Awadh

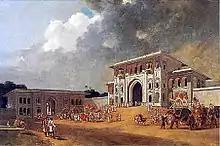
Gates of the Palace at Lucknow by W. Daniell, 1801

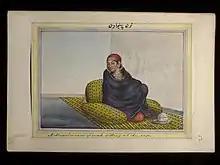
Muslim woman of rank at ease

Coins were struck under the nawab's control for the first time in 1737, at a new mint opened in Banaras, although the coins named the Mughal emperor, not the Nawab. After the Battle of Buxar, the British seized Banaras, and so the mint was moved in 1776 to Lucknow. From there, coins in the name of the Mughal emperor continued to be struck, and they continued to name Muhammadabad Banaras as the mint. It was only in 1819 that Nawab Ghaziuddin Haidar finally started to strike coins in his own name. Soon thereafter, Awadhi coins started to feature the kingdom's European style coat of arms.